Ripon

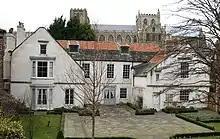
The house where Stuart King James I stayed in 1617

Ripon replaced its old textiles industry with one for the manufacture of spurs during the 16th century. They were so widely known that they gave rise to the proverb "as true steel as Ripon Rowels". At the time, spurs did not just serve as functional riding accessories, they were also fashionable; an expensive pair was made for King James I when he stayed at Ripon in 1617. It was James who granted Ripon a Royal Charter in 1604 and created the first Mayor of Ripon. After the Bishops' Wars in Scotland, a treaty was signed at Ripon in 1640 to stop the conflict between Charles I and the Scottish Covenanters. Although Ripon was not in the main line of fighting which was to the east, it remained loyal and royalist during the English Civil War. There was an incident in 1643, when parliamentarian forces under Thomas Mauleverer entered Ripon and damaged the Minster, but John Mallory and the royalist forces soon settled the matter after a skirmish in the Market Place. The royalists were eventually defeated in the Civil War and Charles I spent two nights as a prisoner in Ripon. Oliver Cromwell visited the city twice on his way to battle, once on the way to the Preston and also on the way to the Battle of Worcester.